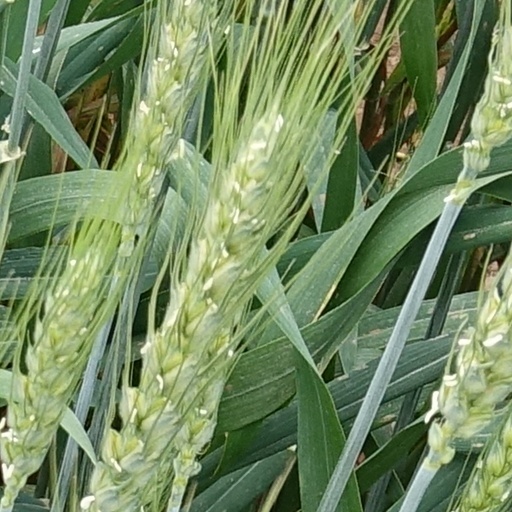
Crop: wheat